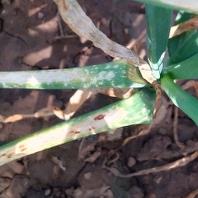
Crop: Onion
Condition: alternaria-d